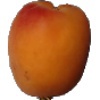
Label: apricot